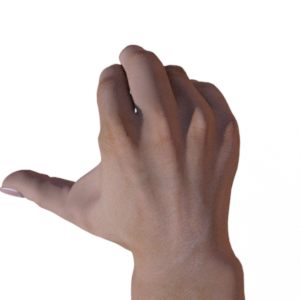
Label: rock